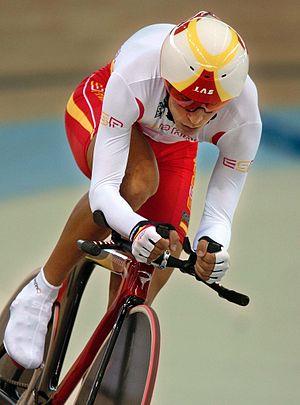
Carlos Castaño Panadero, né le 7 mai 1979 à Madrid, est un coureur cycliste espagnol. Son palmarès comprend plusieurs titres de Champion d'Espagne de cyclisme sur piste et deux participations au Tour d'Espagne. Il est aussi médaillé de bronze en poursuite par équipes aux Jeux olympiques d'été de 2004.